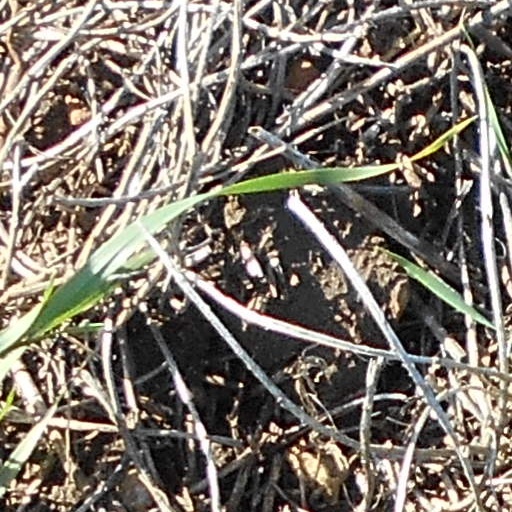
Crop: wheat